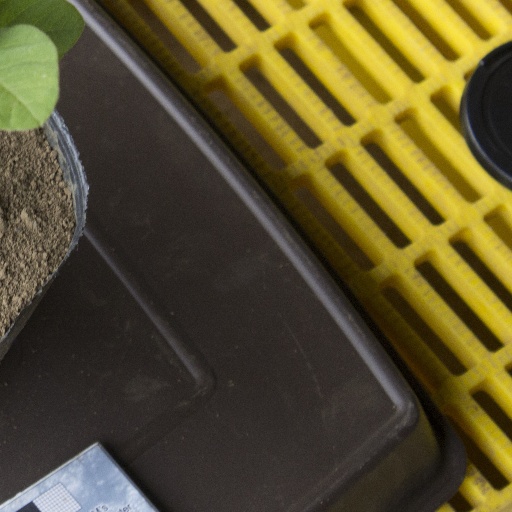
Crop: soybean